USS Harry S. Truman

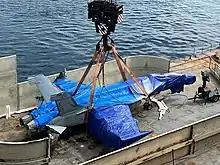
The recovered aircraft aboard USNS "Mendonca" at the Port of Augusta, 16 August 2022

On 8 July, an F/A-18E Super Hornet of Carrier Air Wing One was blown overboard into the Mediterranean Sea. The carrier had encountered unexpected heavy weather while conducting a replenishment-at-sea. One sailor received minor injuries. On 8 August 2022, the United States Sixth Fleet announced the lost aircraft had been recovered from a depth of using a remotely operated CURV-21 recovery vehicle. On 8 August, "The Aviationist" reported that based on a photo sent to the outlet, taken at the Port of Augusta, Sicily, they were able to identify the involved aircraft as the aircraft with modex "205", part of Strike Fighter Squadron 211 (VFA-211). The aircraft was loaded aboard Military Sealift Command roll-on/roll-off ship at the Port of Augusta on 16 August to be transported back to the United States.